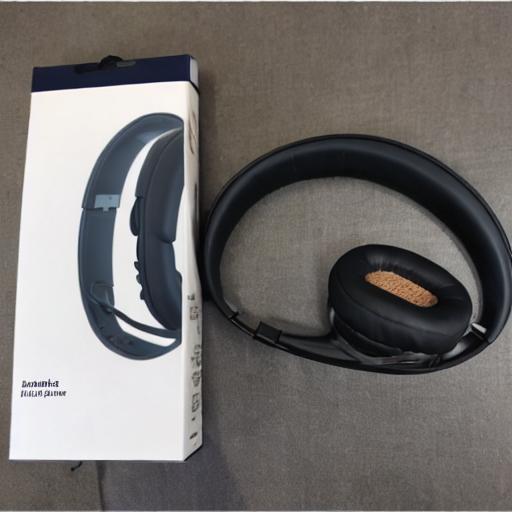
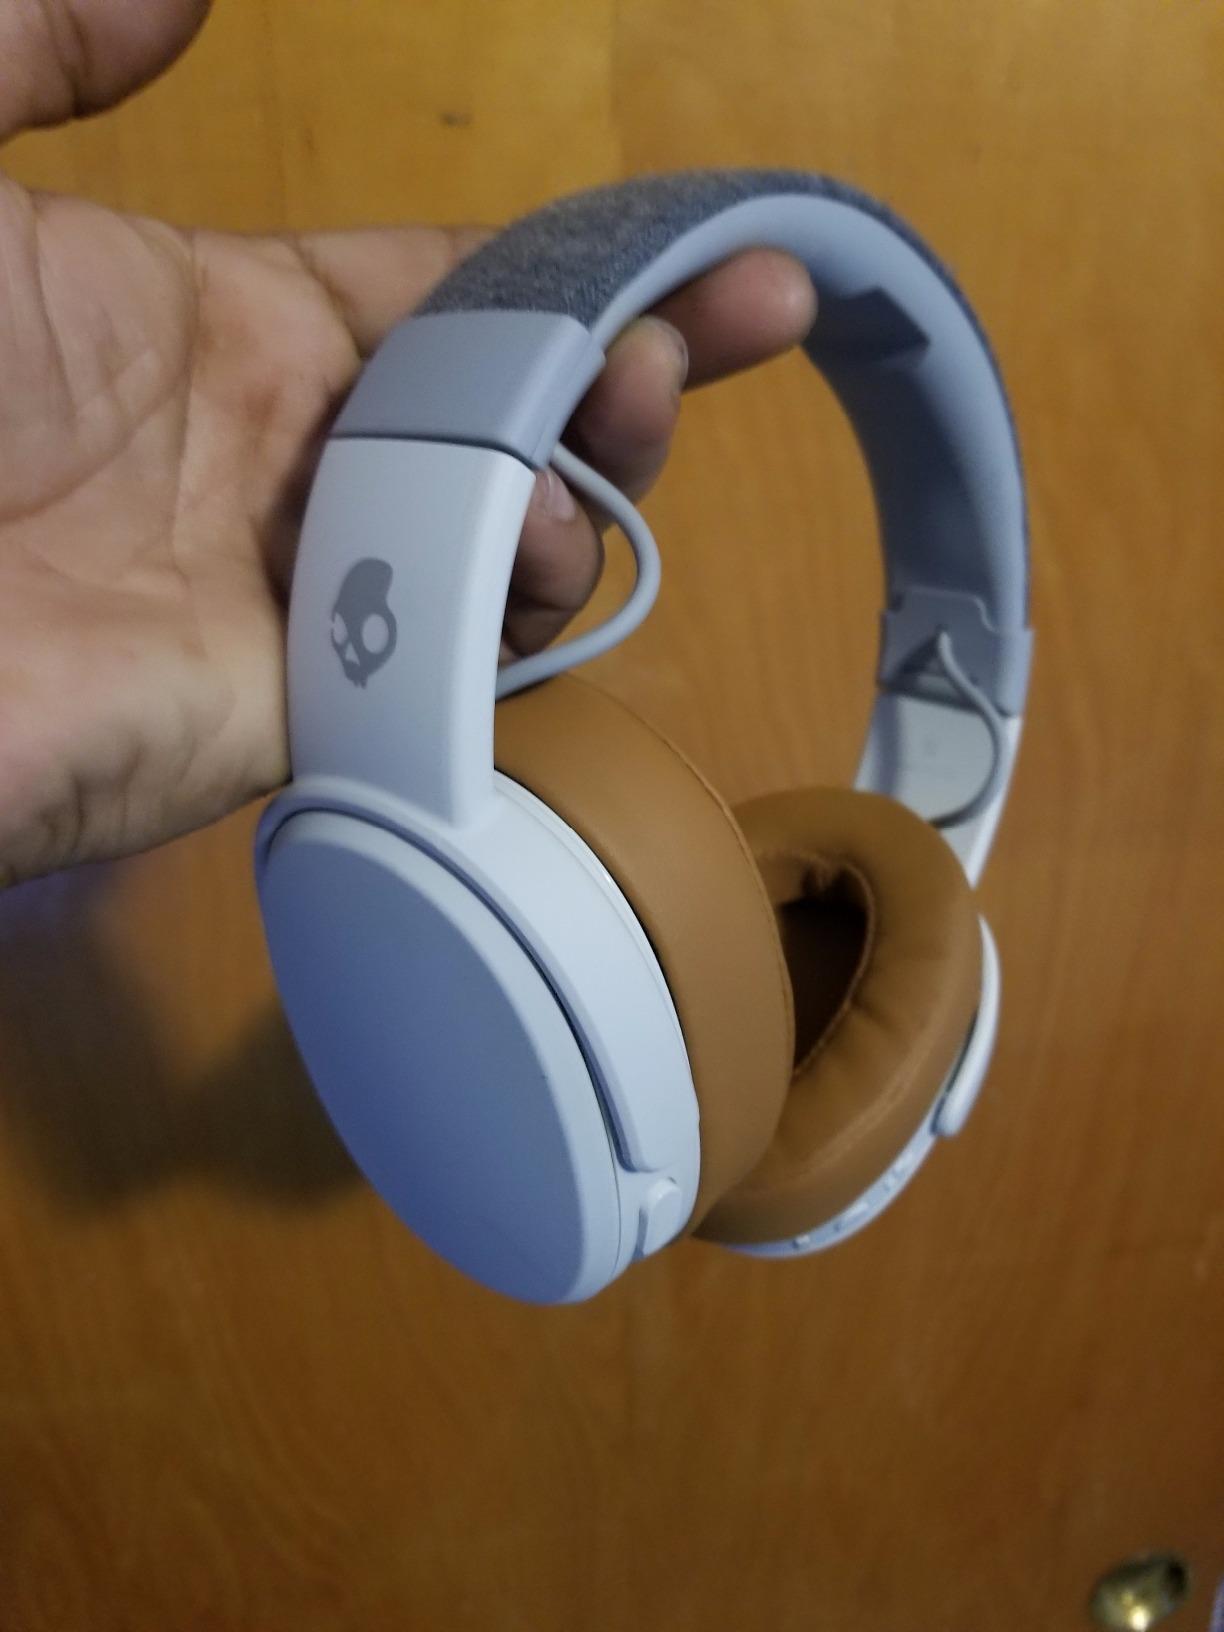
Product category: headphones
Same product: no